Moscow Oblast

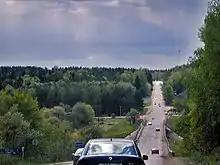
The small highway ring around Moscow

The oblast is dominated by relatively infertile podsol soils which require fertilizers for commercial agriculture. On the hills there is more loam and the low-lying areas have more of bog, sandy loam and sand. Chernozem is scarce and occurs only south of the Oka River. Gray forest soils are spread between the Oka, Moskva, and Klyazma Rivers, mostly in Ramensky and Voskresensky Districts. Marshy soils are common in Meshchersk and Verkhnevolzhsk lowlands. Valleys of large rivers are rich in alluvial soils. In general, soils are heavily polluted with chemical fertilizers, pesticides, and household and industrial waste, especially around Moscow, Orekhovo-Zuyevo, Noginsk, and Voskresensk.